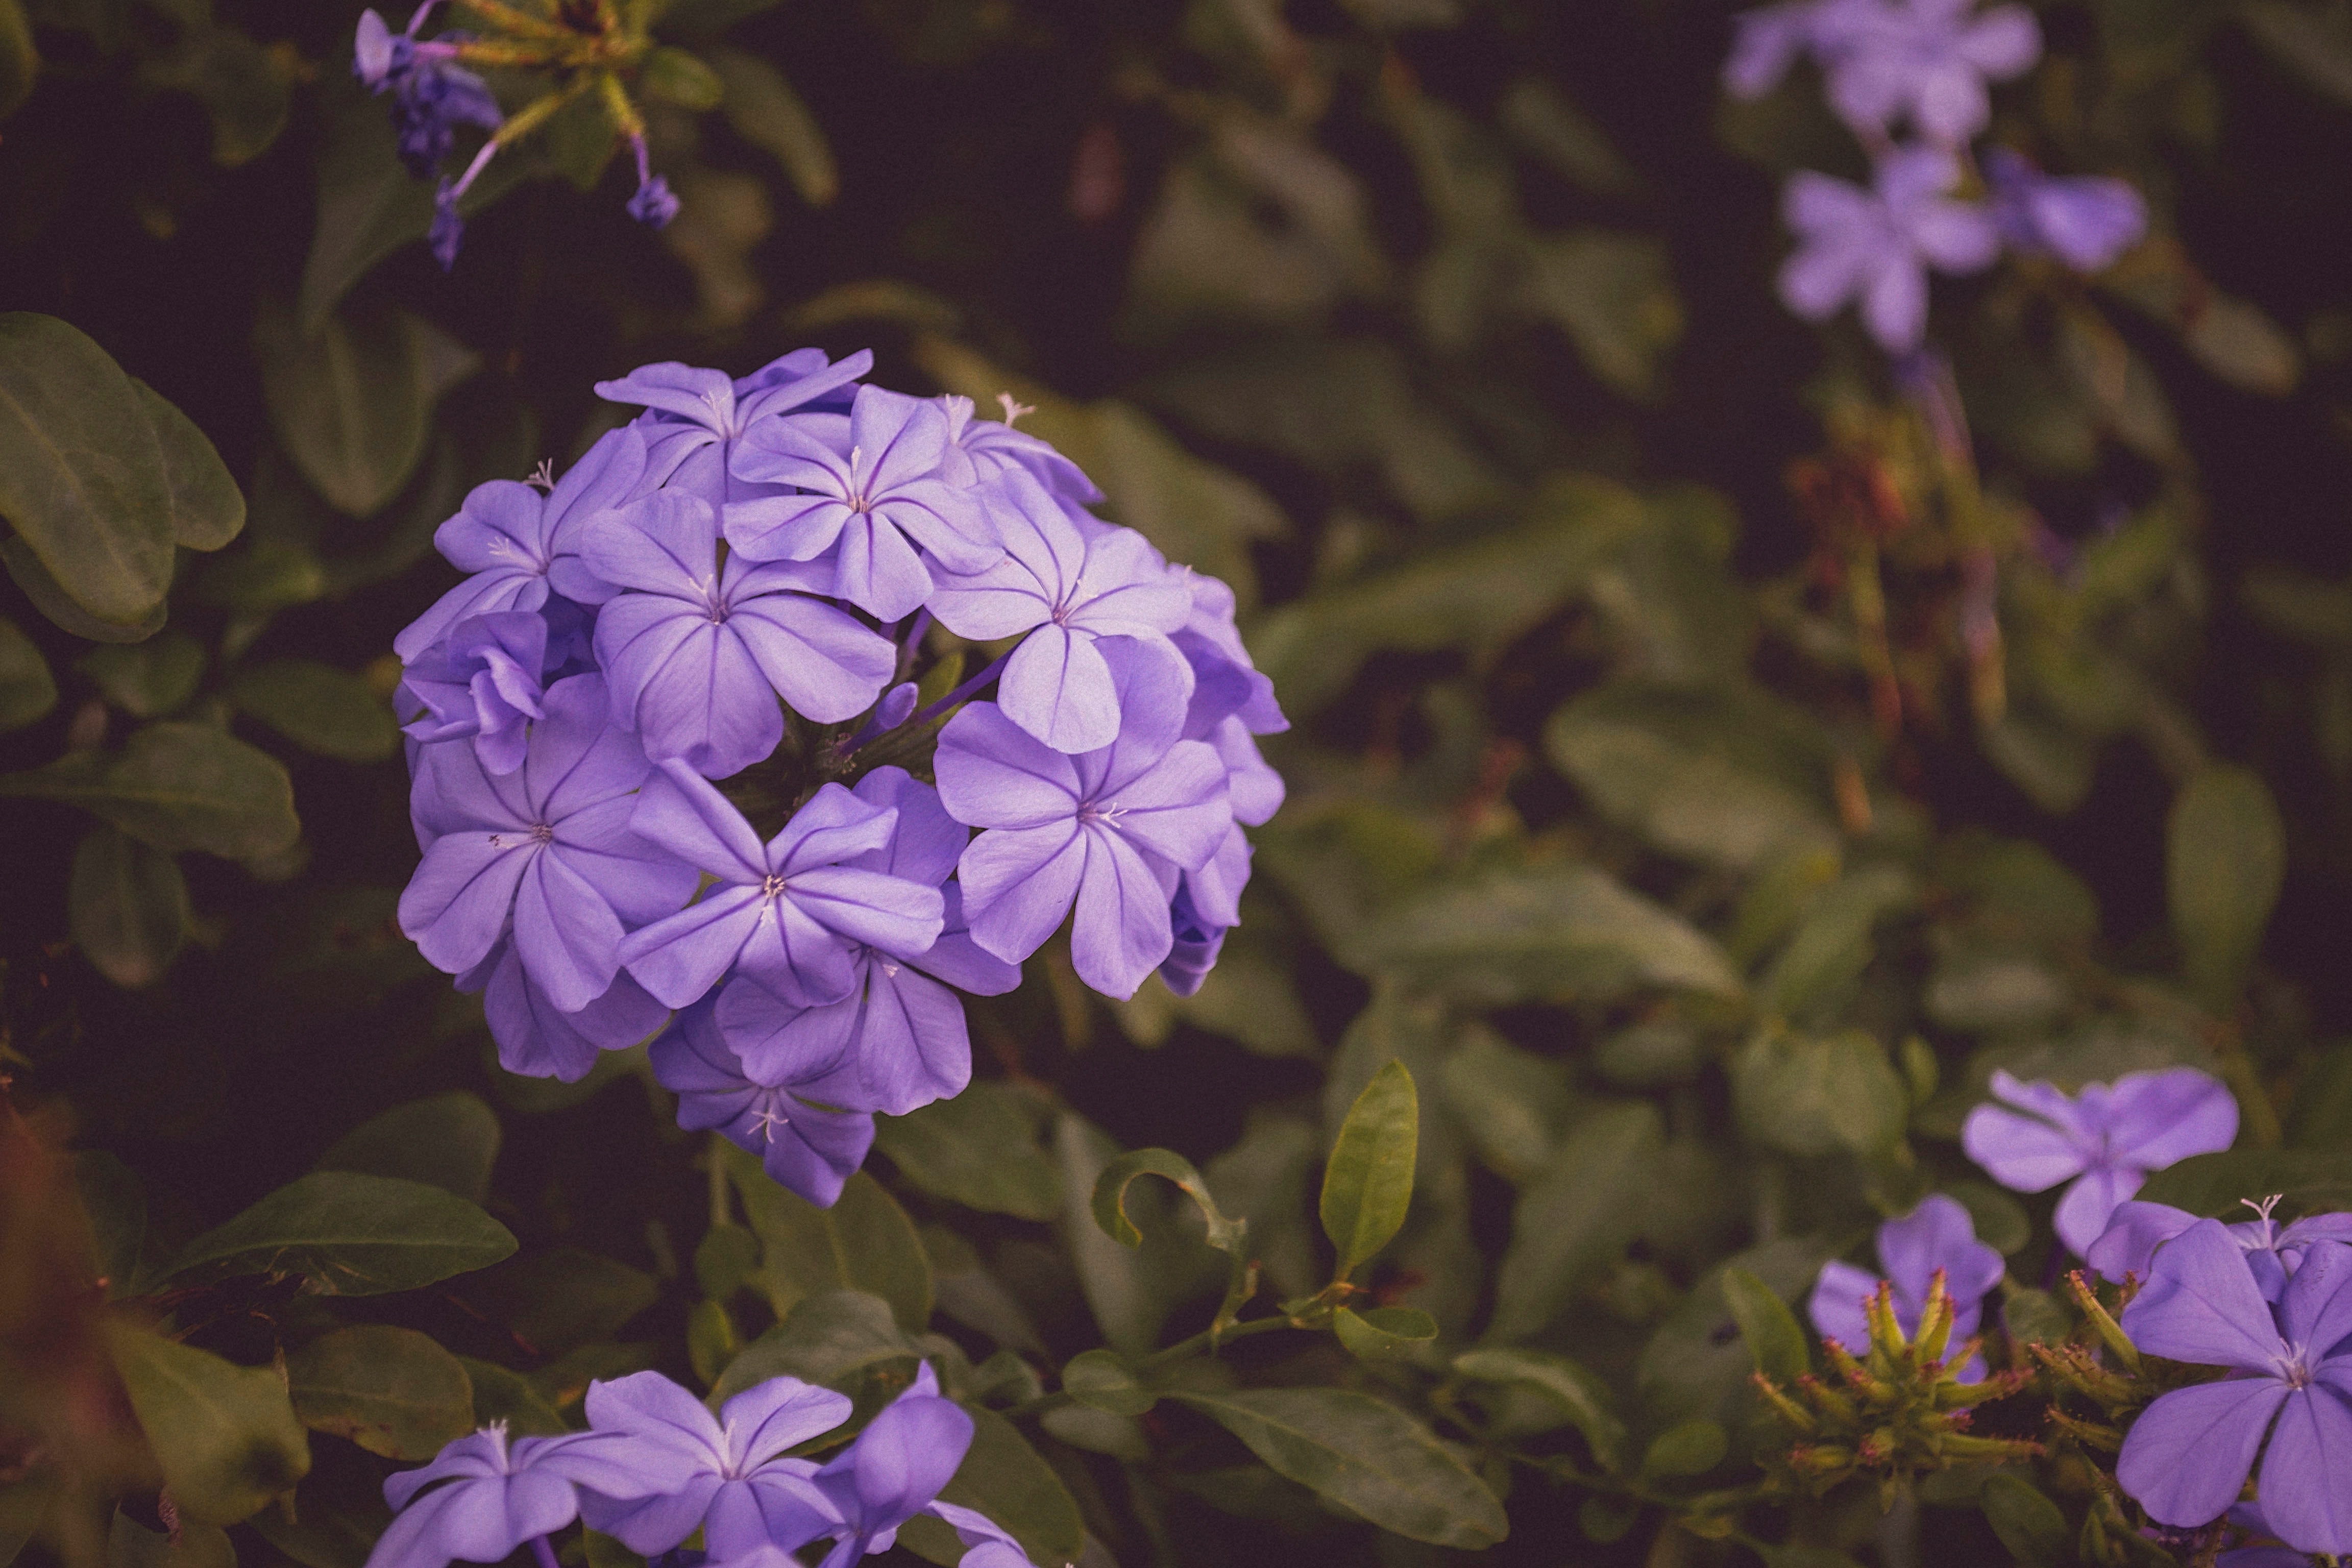
blossom, plant, flower, purple, petal, bloom, floral, botany, flora, wildflower, leaves, macro photography, flowering plant, bellflower family, annual plant, land plant